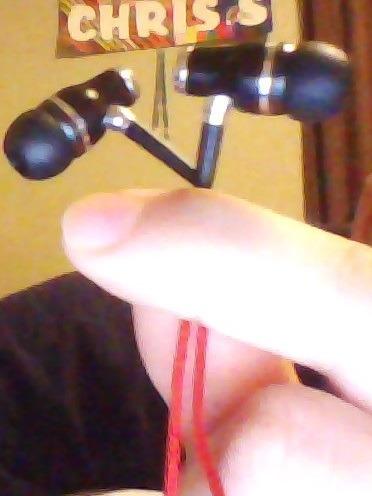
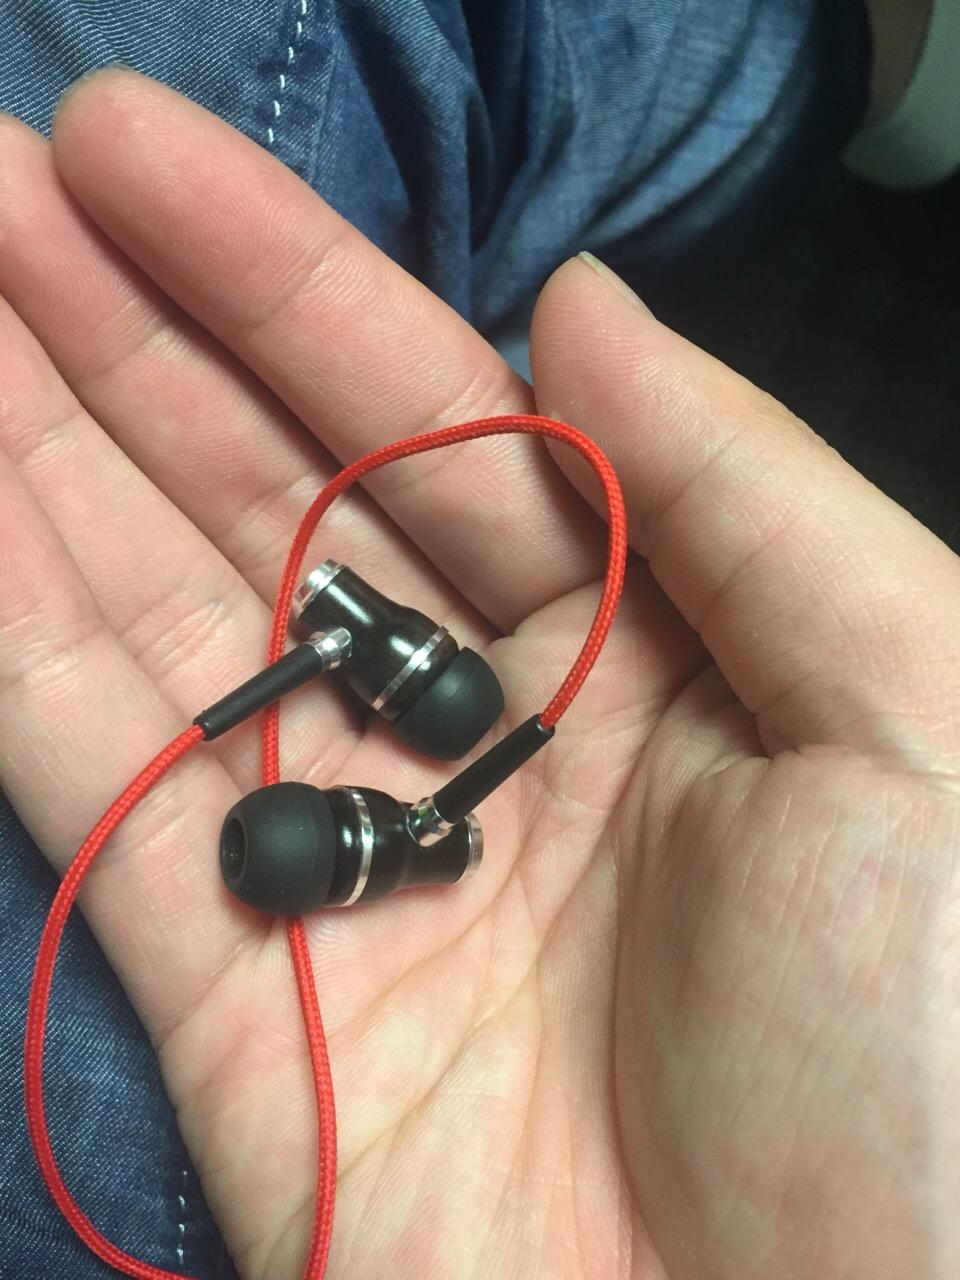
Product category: headphones
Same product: yes